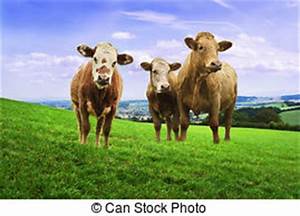
Label: cow